Second Avenue Subway

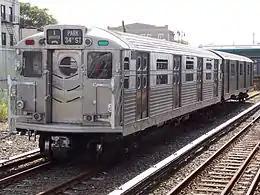
A R11 car, ten of which were built for the Second Avenue Subway.

The BOT then ordered ten new prototype subway cars made of stainless steel from the Budd Company. These R11 cars, so called because of their contract number, were delivered in 1949 and specifically intended for the Second Avenue Subway. They cost US$100,000 (equivalent to $ in ) each; the train became known as the "million dollar train". The cars featured porthole style round windows and a new public address system. Reflecting public health concerns of the day, especially regarding polio, the R11 cars were equipped with electrostatic air filters and ultraviolet lamps in their ventilation systems to kill germs.